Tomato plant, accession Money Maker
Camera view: bottom (45 deg); turntable rotation: 60 degrees
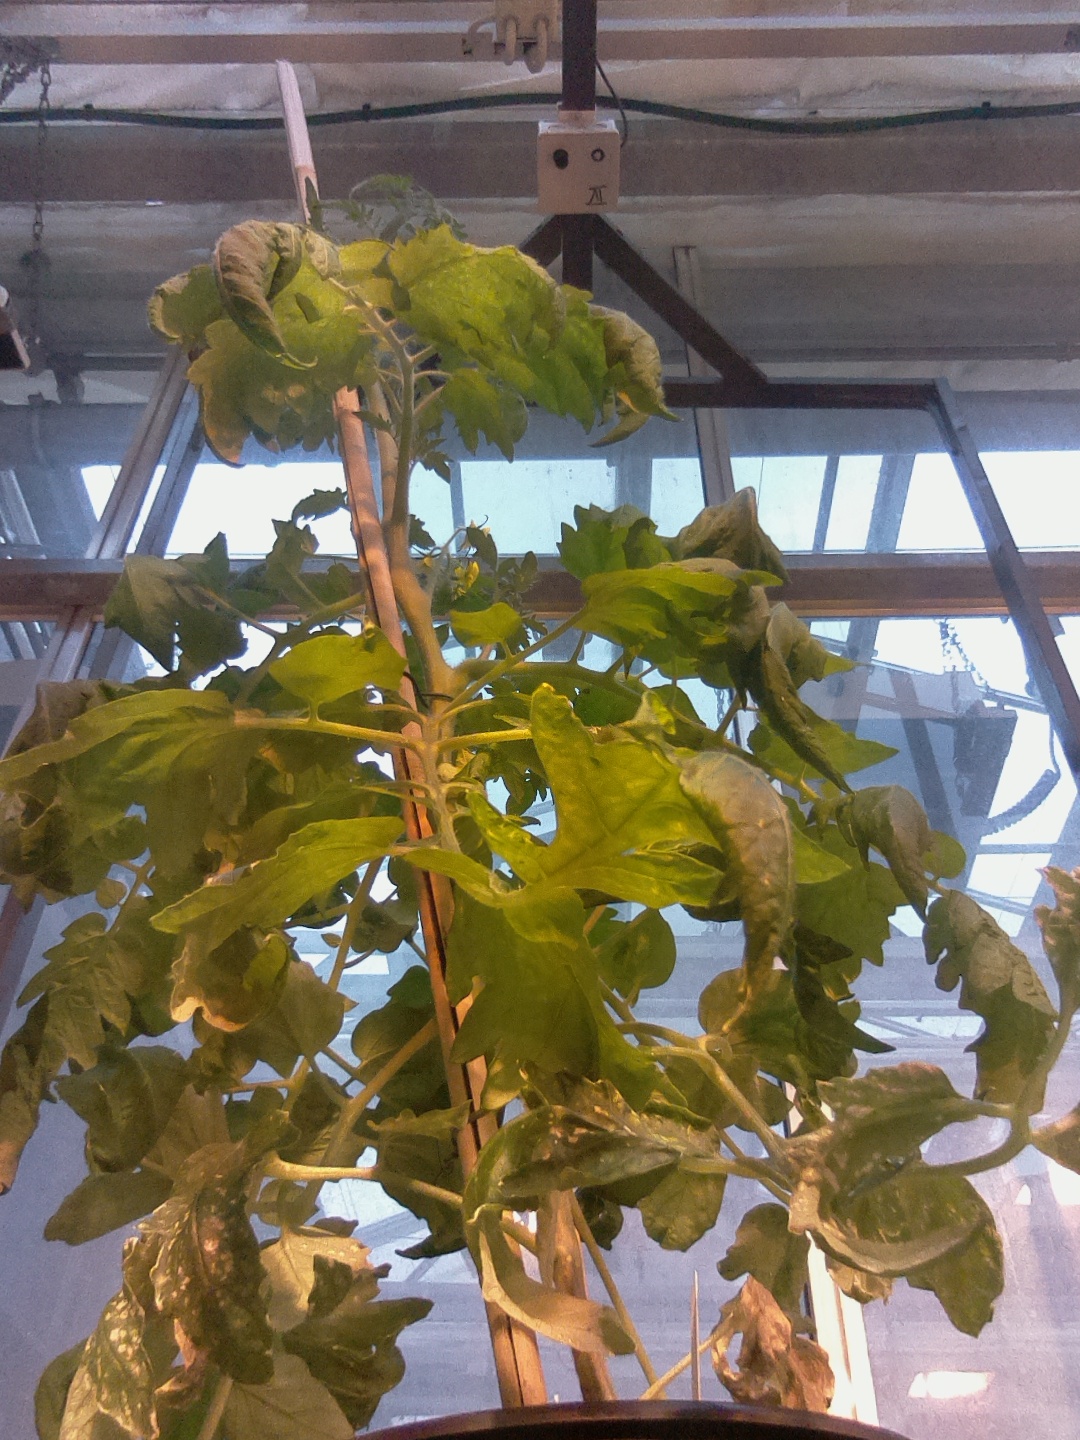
BBCH growth stage 64: 40%-50% of flowers open